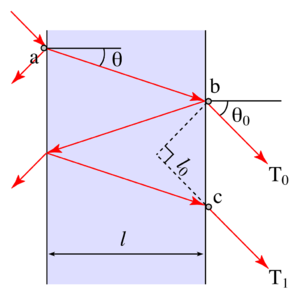
Un filtre dichroïque ou filtre interférentiel est un filtre dont les propriétés de transmission et de réflexion dépendent fortement de la longueur d'onde. En pratique, on distingue trois plages de longueur d'onde principales : une première, reflétée lorsque la lumière est en incidence normale, une seconde lorsqu’elle est à 45°, et enfin une troisième transmise par le filtre.
Lorsqu'une couche mince aux parois semi-réfléchissantes est éclairée en lumière monochromatique parallèle, les rayons issus de la couche sont déphasés entre eux, puisque certains, en rebondissant à l'intérieur, ont pris du retard sur les autres, comme l'illustre le schéma ci-contre.